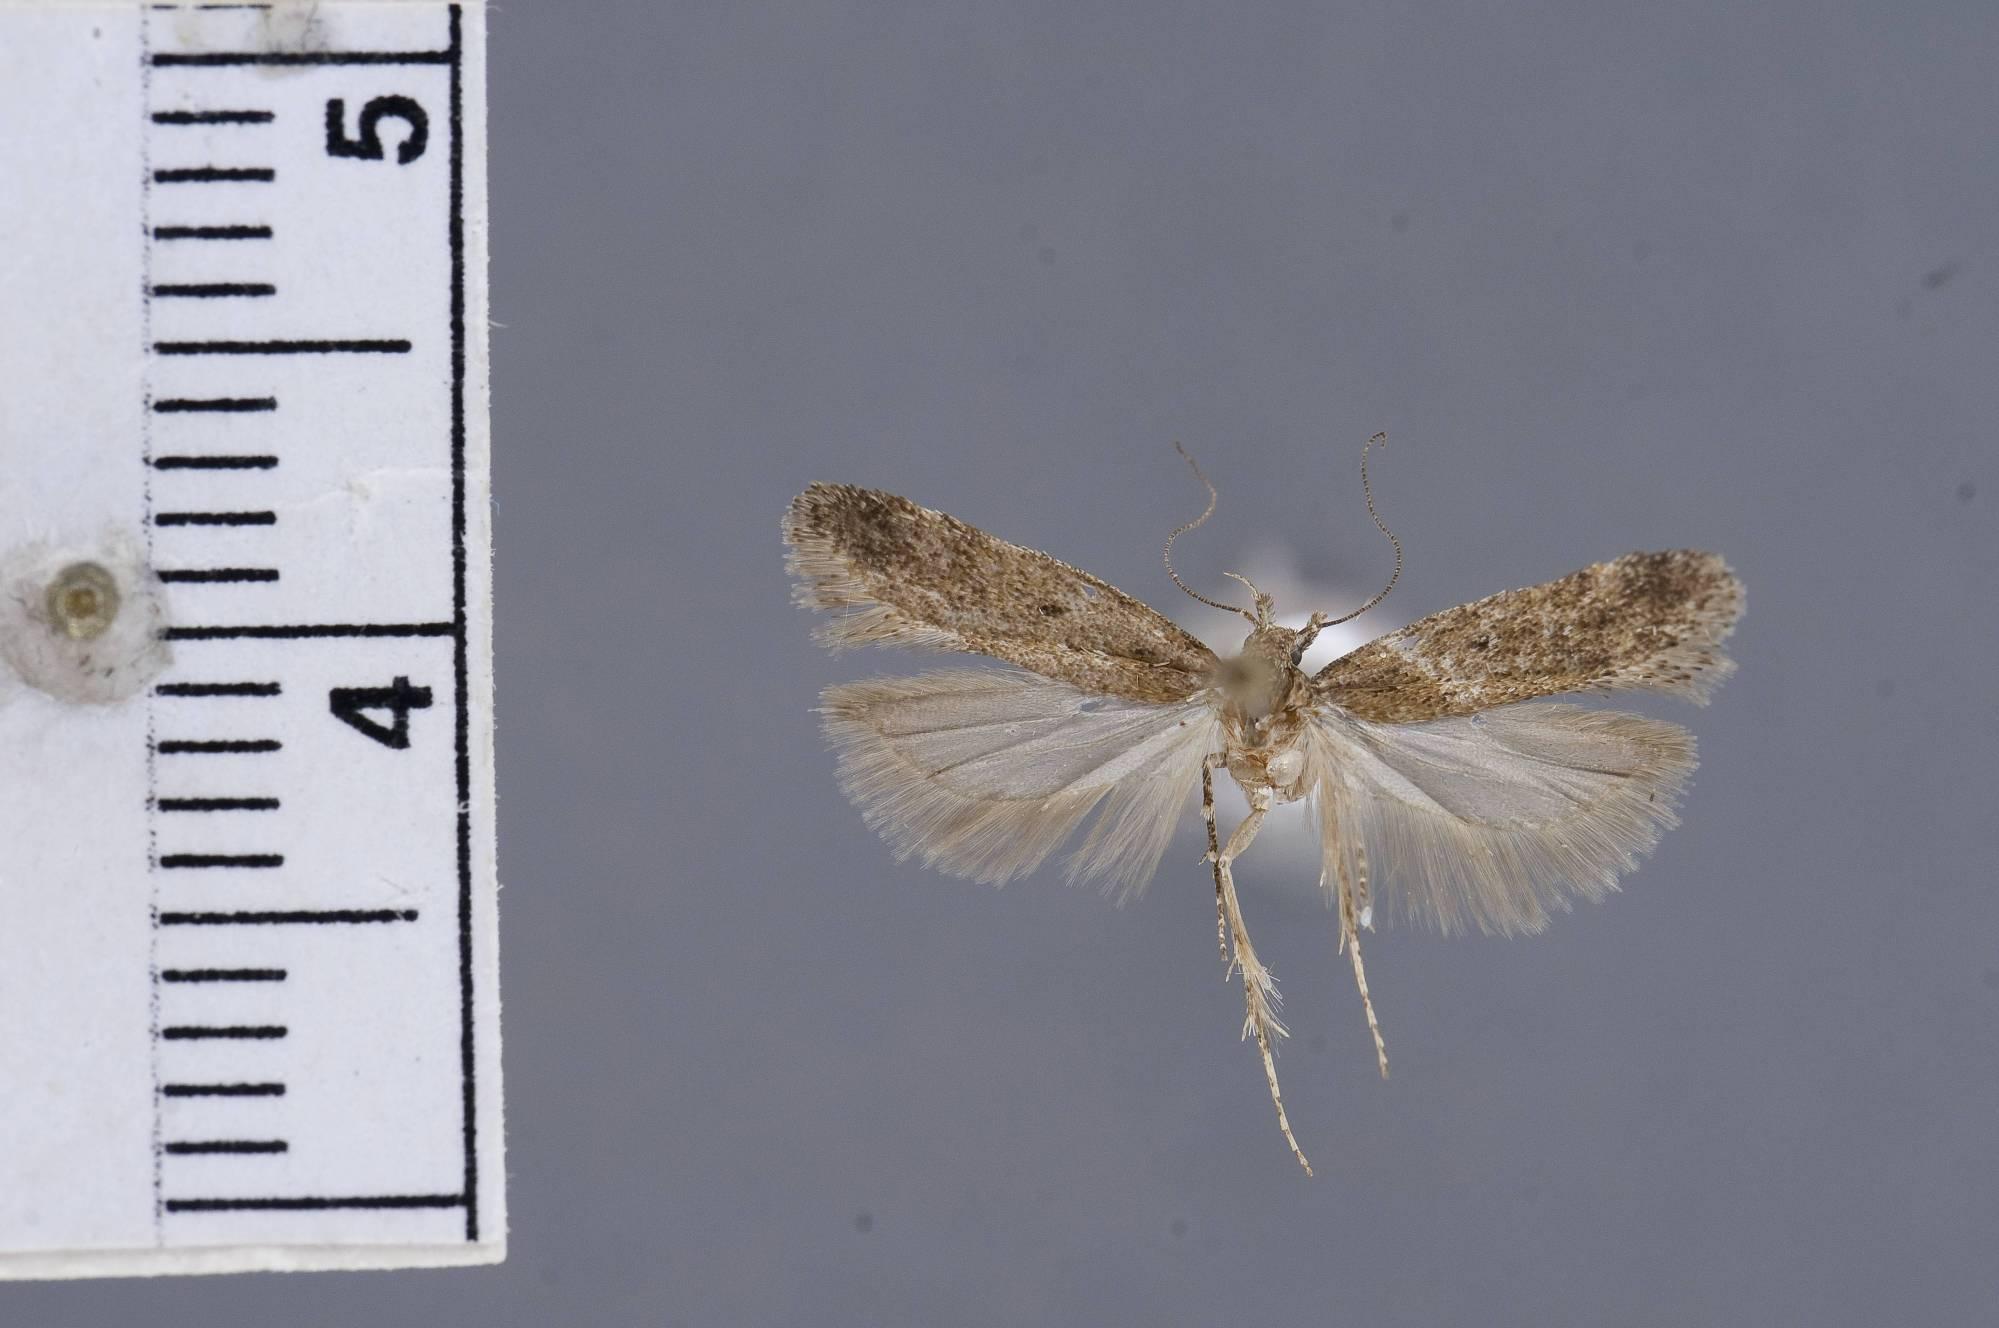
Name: Chionodes factor
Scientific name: Chionodes factor Hodges, 1999
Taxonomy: Animalia, Arthropoda, Insecta, Lepidoptera, Glossata, Gelechiidae, Gelechiinae
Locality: Big Bear Lake, San Bernardino, California, United States
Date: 6 Aug 1978